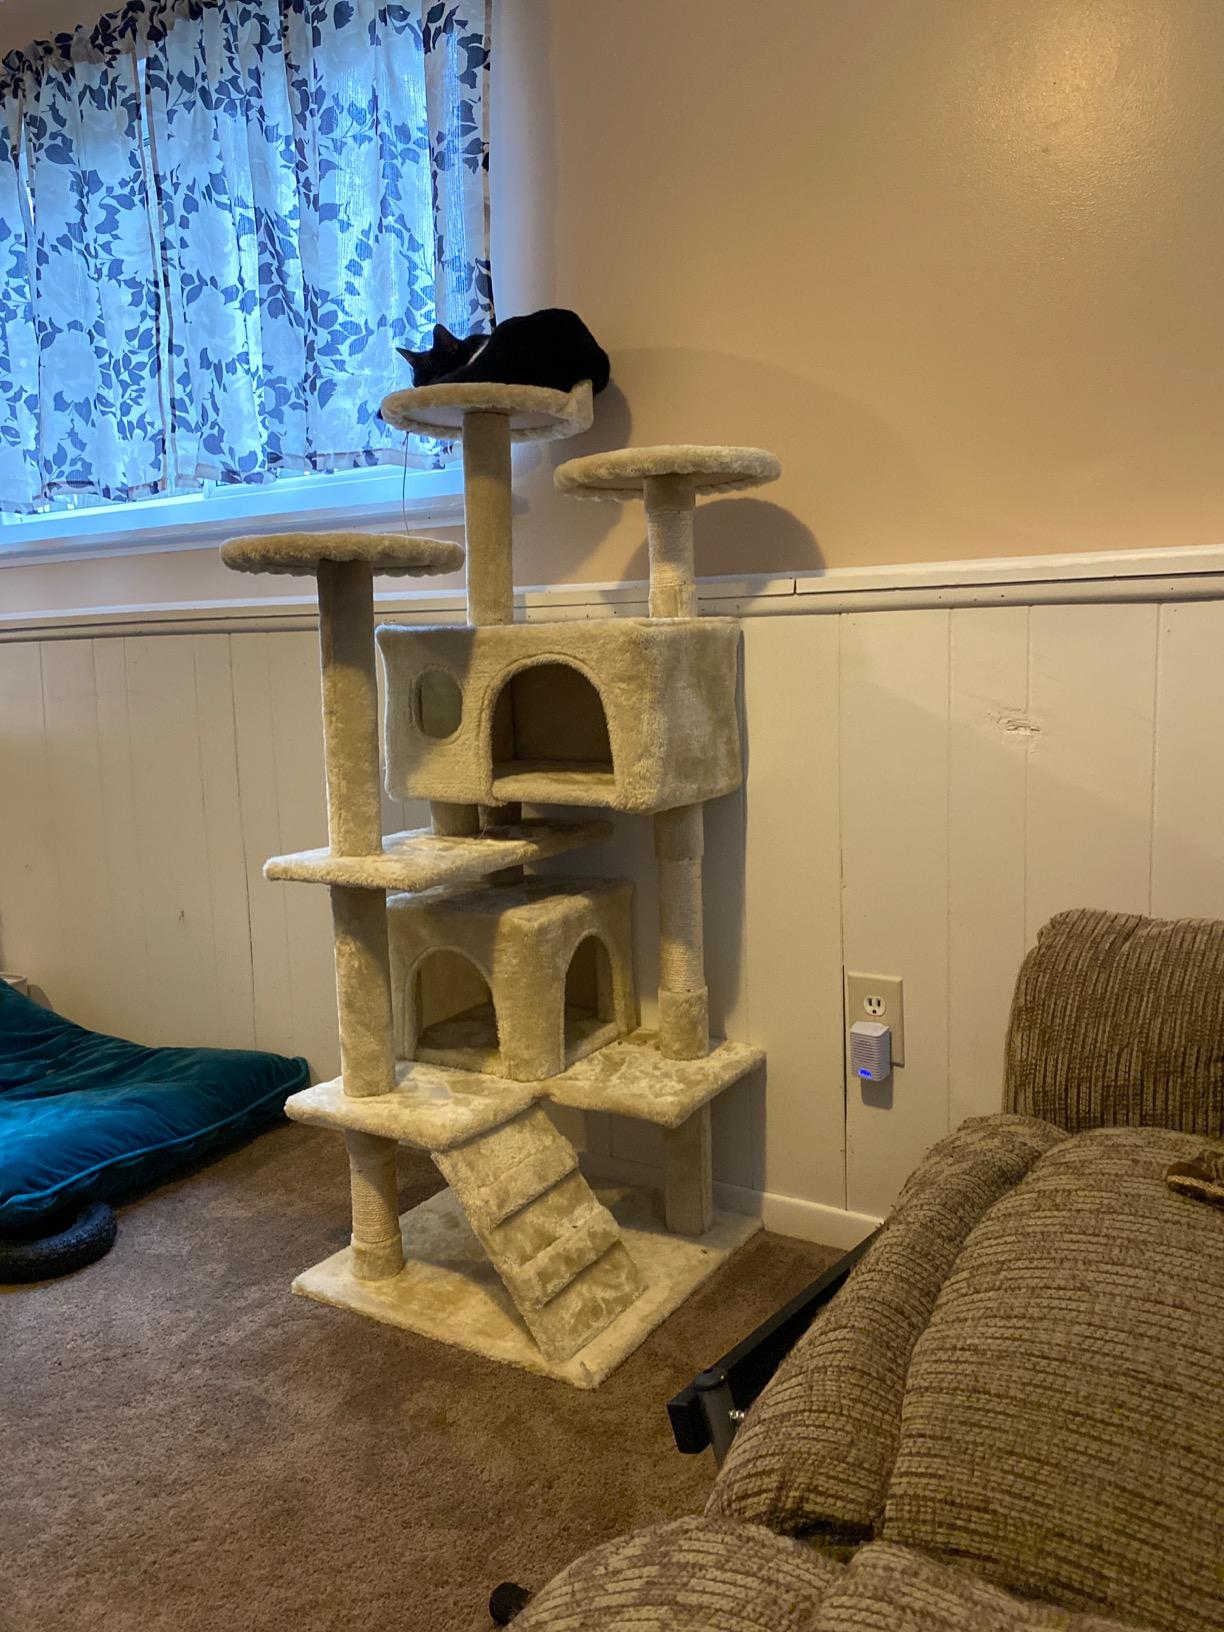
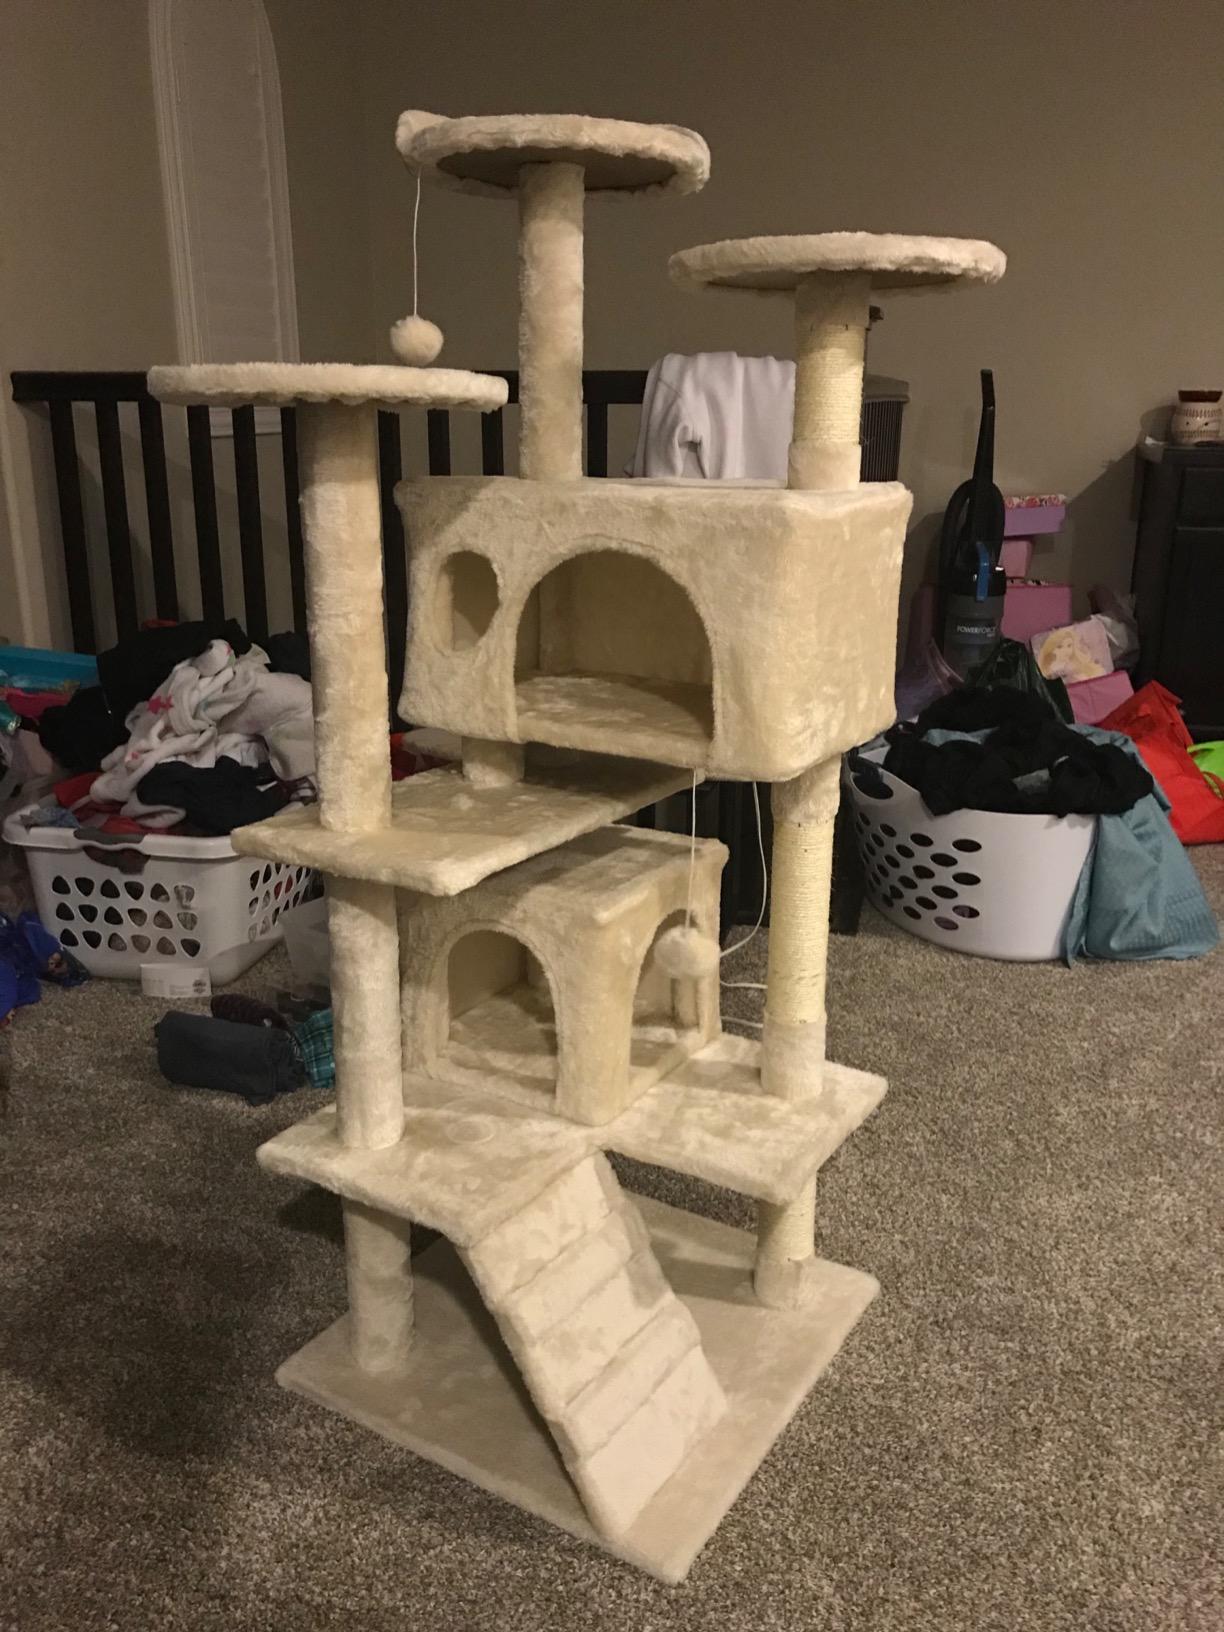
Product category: items_cat tree
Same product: yes